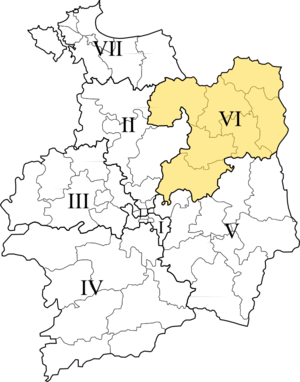
Carte de la sixième circonscription d'Ille-et-Vilaine
La sixième circonscription d'Ille-et-Vilaine est l'une des huit circonscriptions législatives françaises que compte le département d'Ille-et-Vilaine situé en région Bretagne.